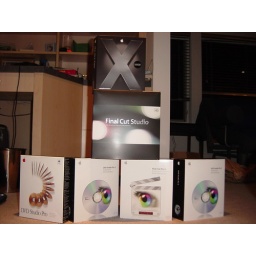
I think my FCP3 box is downstairs. I also have Panther and Jaguar boxes sitting around somewhere.